Jan de Herdt

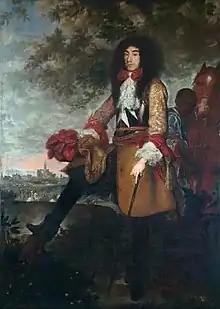
"Portrait of Franz Augustin von Waldstein"

Jan de Herdt also was aware of trends in Central European painting. This is shown in his "Portrait of the family of Imperial Goldsmith Franz Wilhelm de Harde von Antorff" (Royal Museums of Fine Arts of Belgium). De Herdt's family portrait likely includes a self-portrait in the young man on the left who holds a watch in his left hand and points with his right hand to the floor. Alternatively, this may be a portrait of his nephew. Given the similarities between the two works, de Herdt's family portrait may indicate that he had seen the "Family of precious stone cutter Dionysius Miseroni" (National Gallery Prague) painted by the Czech portrait painter Karel Škréta in 1653. This was one of the first group portraits of this kind in Central Europe. In 1669 Tobias Pock painted a "Self-Portrait with the artist's family" in which he depicted himself in a manner that is almost identical to the one used by Jan de Herdt in his family portrait. Pock may have known de Herdt's family portrait. Jan de Herdt along with the above-mentioned artists created an entirely new visual language in Central Europe through this type of communicative group portrait.